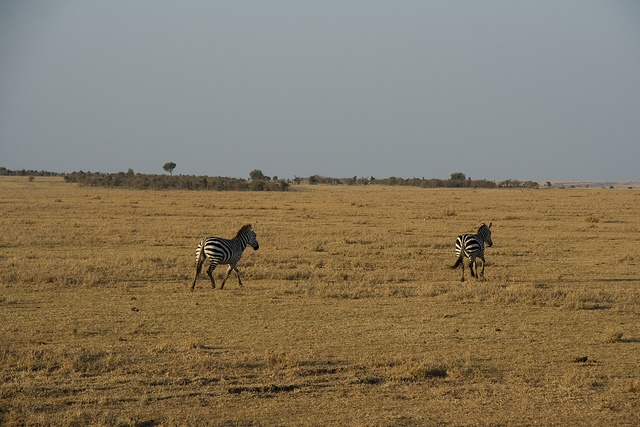
A zebra following another zebra in an open prairie.
Two zebra traveling across a sparsely grassed plain.
Two zebras running together in a large field.
Two adult zebras run across an open plain.
Two zebras running across a brown and barren landscape.